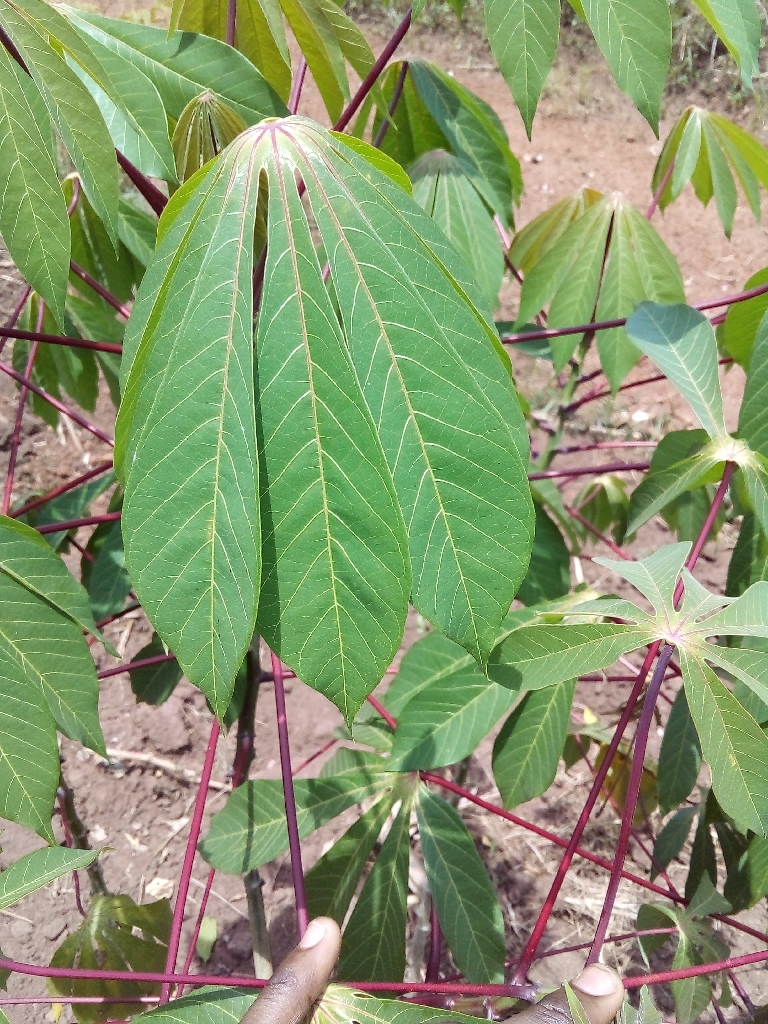
Label: healthy